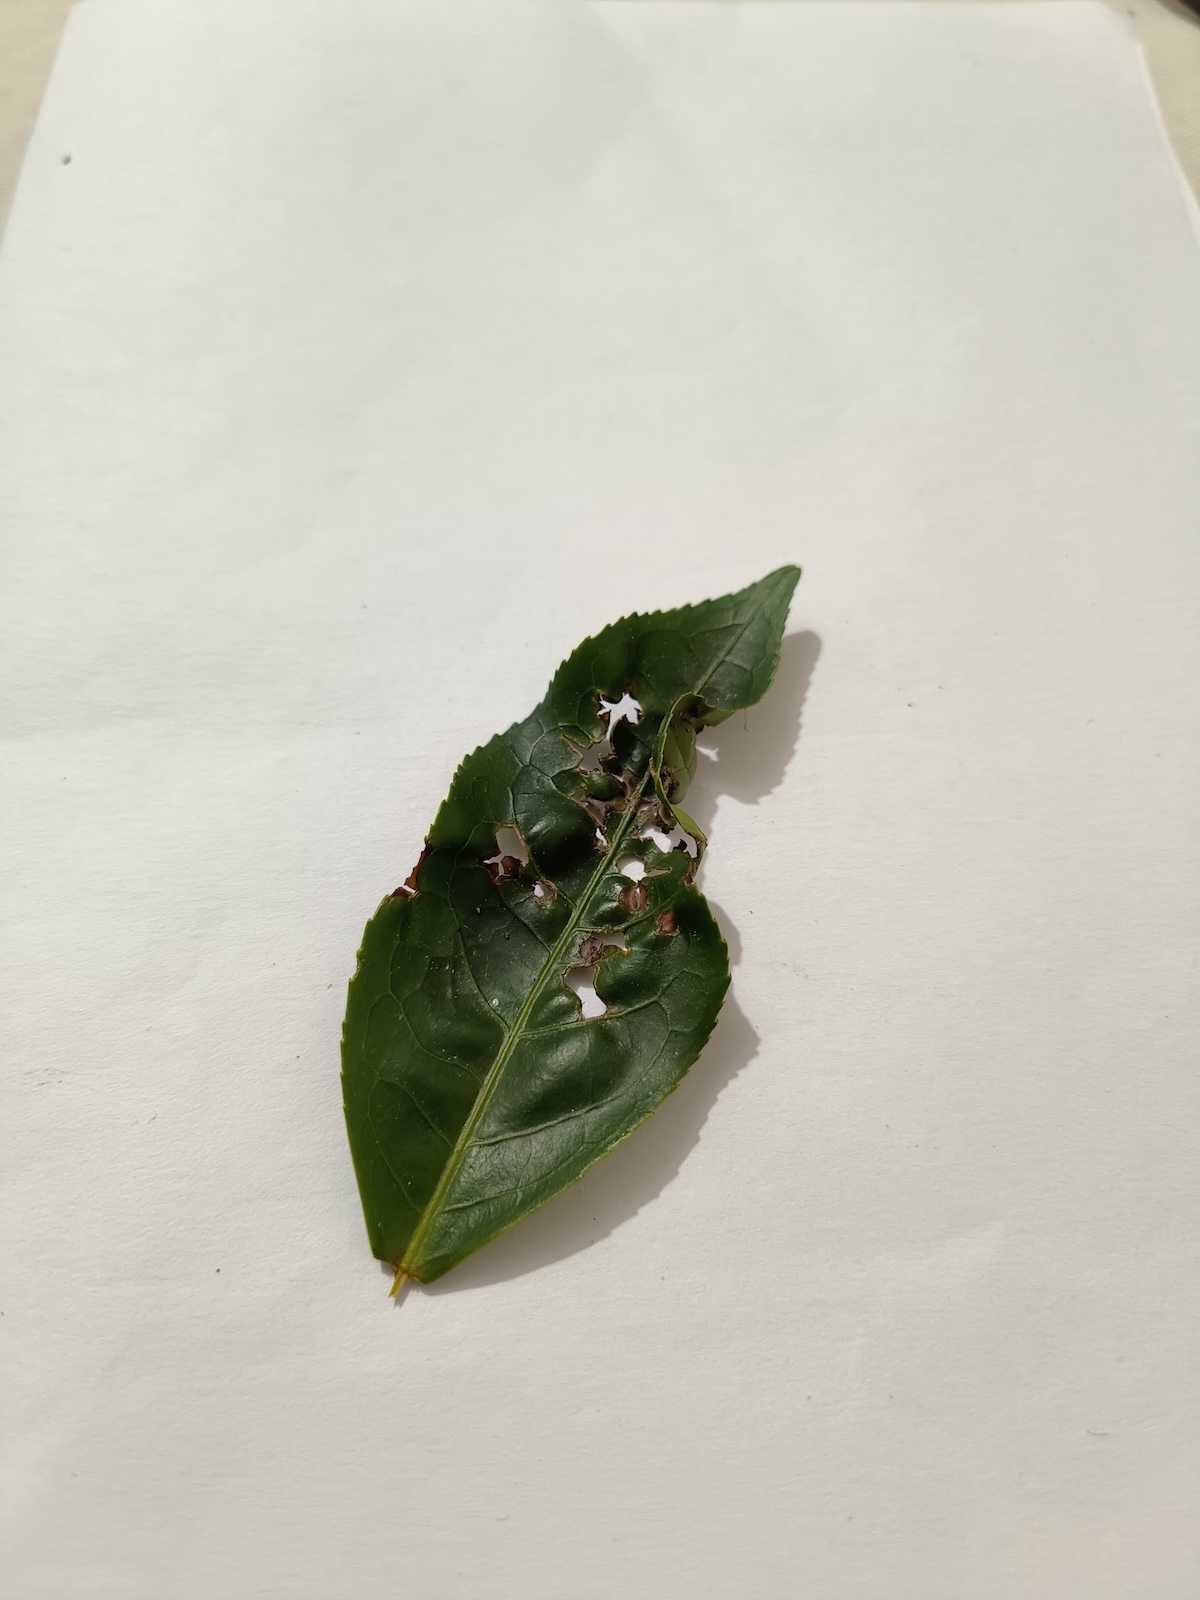
Label: Green mirid bug